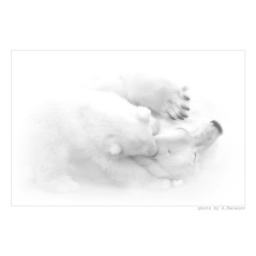
I couldn't help loading these marvellous photos of tender white bears by A. Masanov! =)